Luís de Sousa (cardinal)

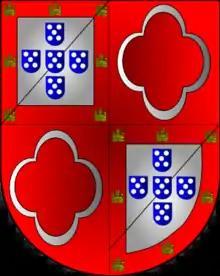
The Coat of Arms of Sousa's Family

Belonging to the illustrious family of Sousa's, one of the oldest in Portugal, descendants of Martim Afonso Chichorro, an illegitimate son of Afonso III, Luís was the fourth and last son of Diogo Lopes de Sousa (–1640), 2nd Count of Miranda do Corvo, son Henrique Sousa Tavares and Mécia de Vilhena, and his wife Leonor de Mendonça (–1656), the daughter of João Rodrigues de Sá, 1st Count of Penaguião and Isabel de Mendonça. The other siblings were Isabel (1624), Henrique, 1st Marquis of Arronches= and Mecia, who married Manuel Baltazar da Câmara, 1st Count of Ribeira Grande.